John Cock (RAF officer)

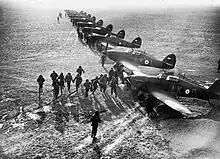
Pilots of No. 87 Squadron on a practice scramble at the airfield at Lille, 1939

Aerial operations intensified once the Battle of France began on 10 May, when Cock damaged a Dornier Do 17 medium bomber and a Messerschmitt Bf 110 heavy fighter and destroyed a Junkers Ju 88 medium bomber, the latter two south of Lille. Two days later he shot down a He 111 near a bridge over the Meuse and on 14 May destroyed a Messerschmitt Bf 109 fighter over Louvain. He claimed a Ju 88 destroyed near Le Cateau on 16 May but this was unable to be confirmed. He shot down a Junkers Ju 87 dive bomber east of Brussels and damaged another on 18 May. The following day, he was one of four pilots that shared in the destruction of a Henschel Hs 126 reconnaissance aircraft over Courtrai. The squadron withdrew to England on 22 May, returning to Debden following an intensive 12 days of aerial warfare.